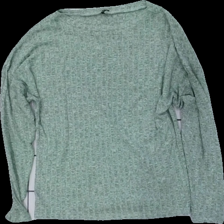
View: front
Type: Sweater
Category: Ladies
Brand: Only
Colors: Green
Material: 53% cott 47% poly
Cut: Regular
Size: S
Price range: <50
Recommended usage: Reuse